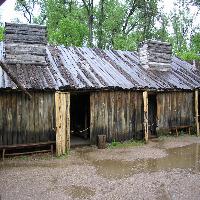
Weather: cloudy or overcast